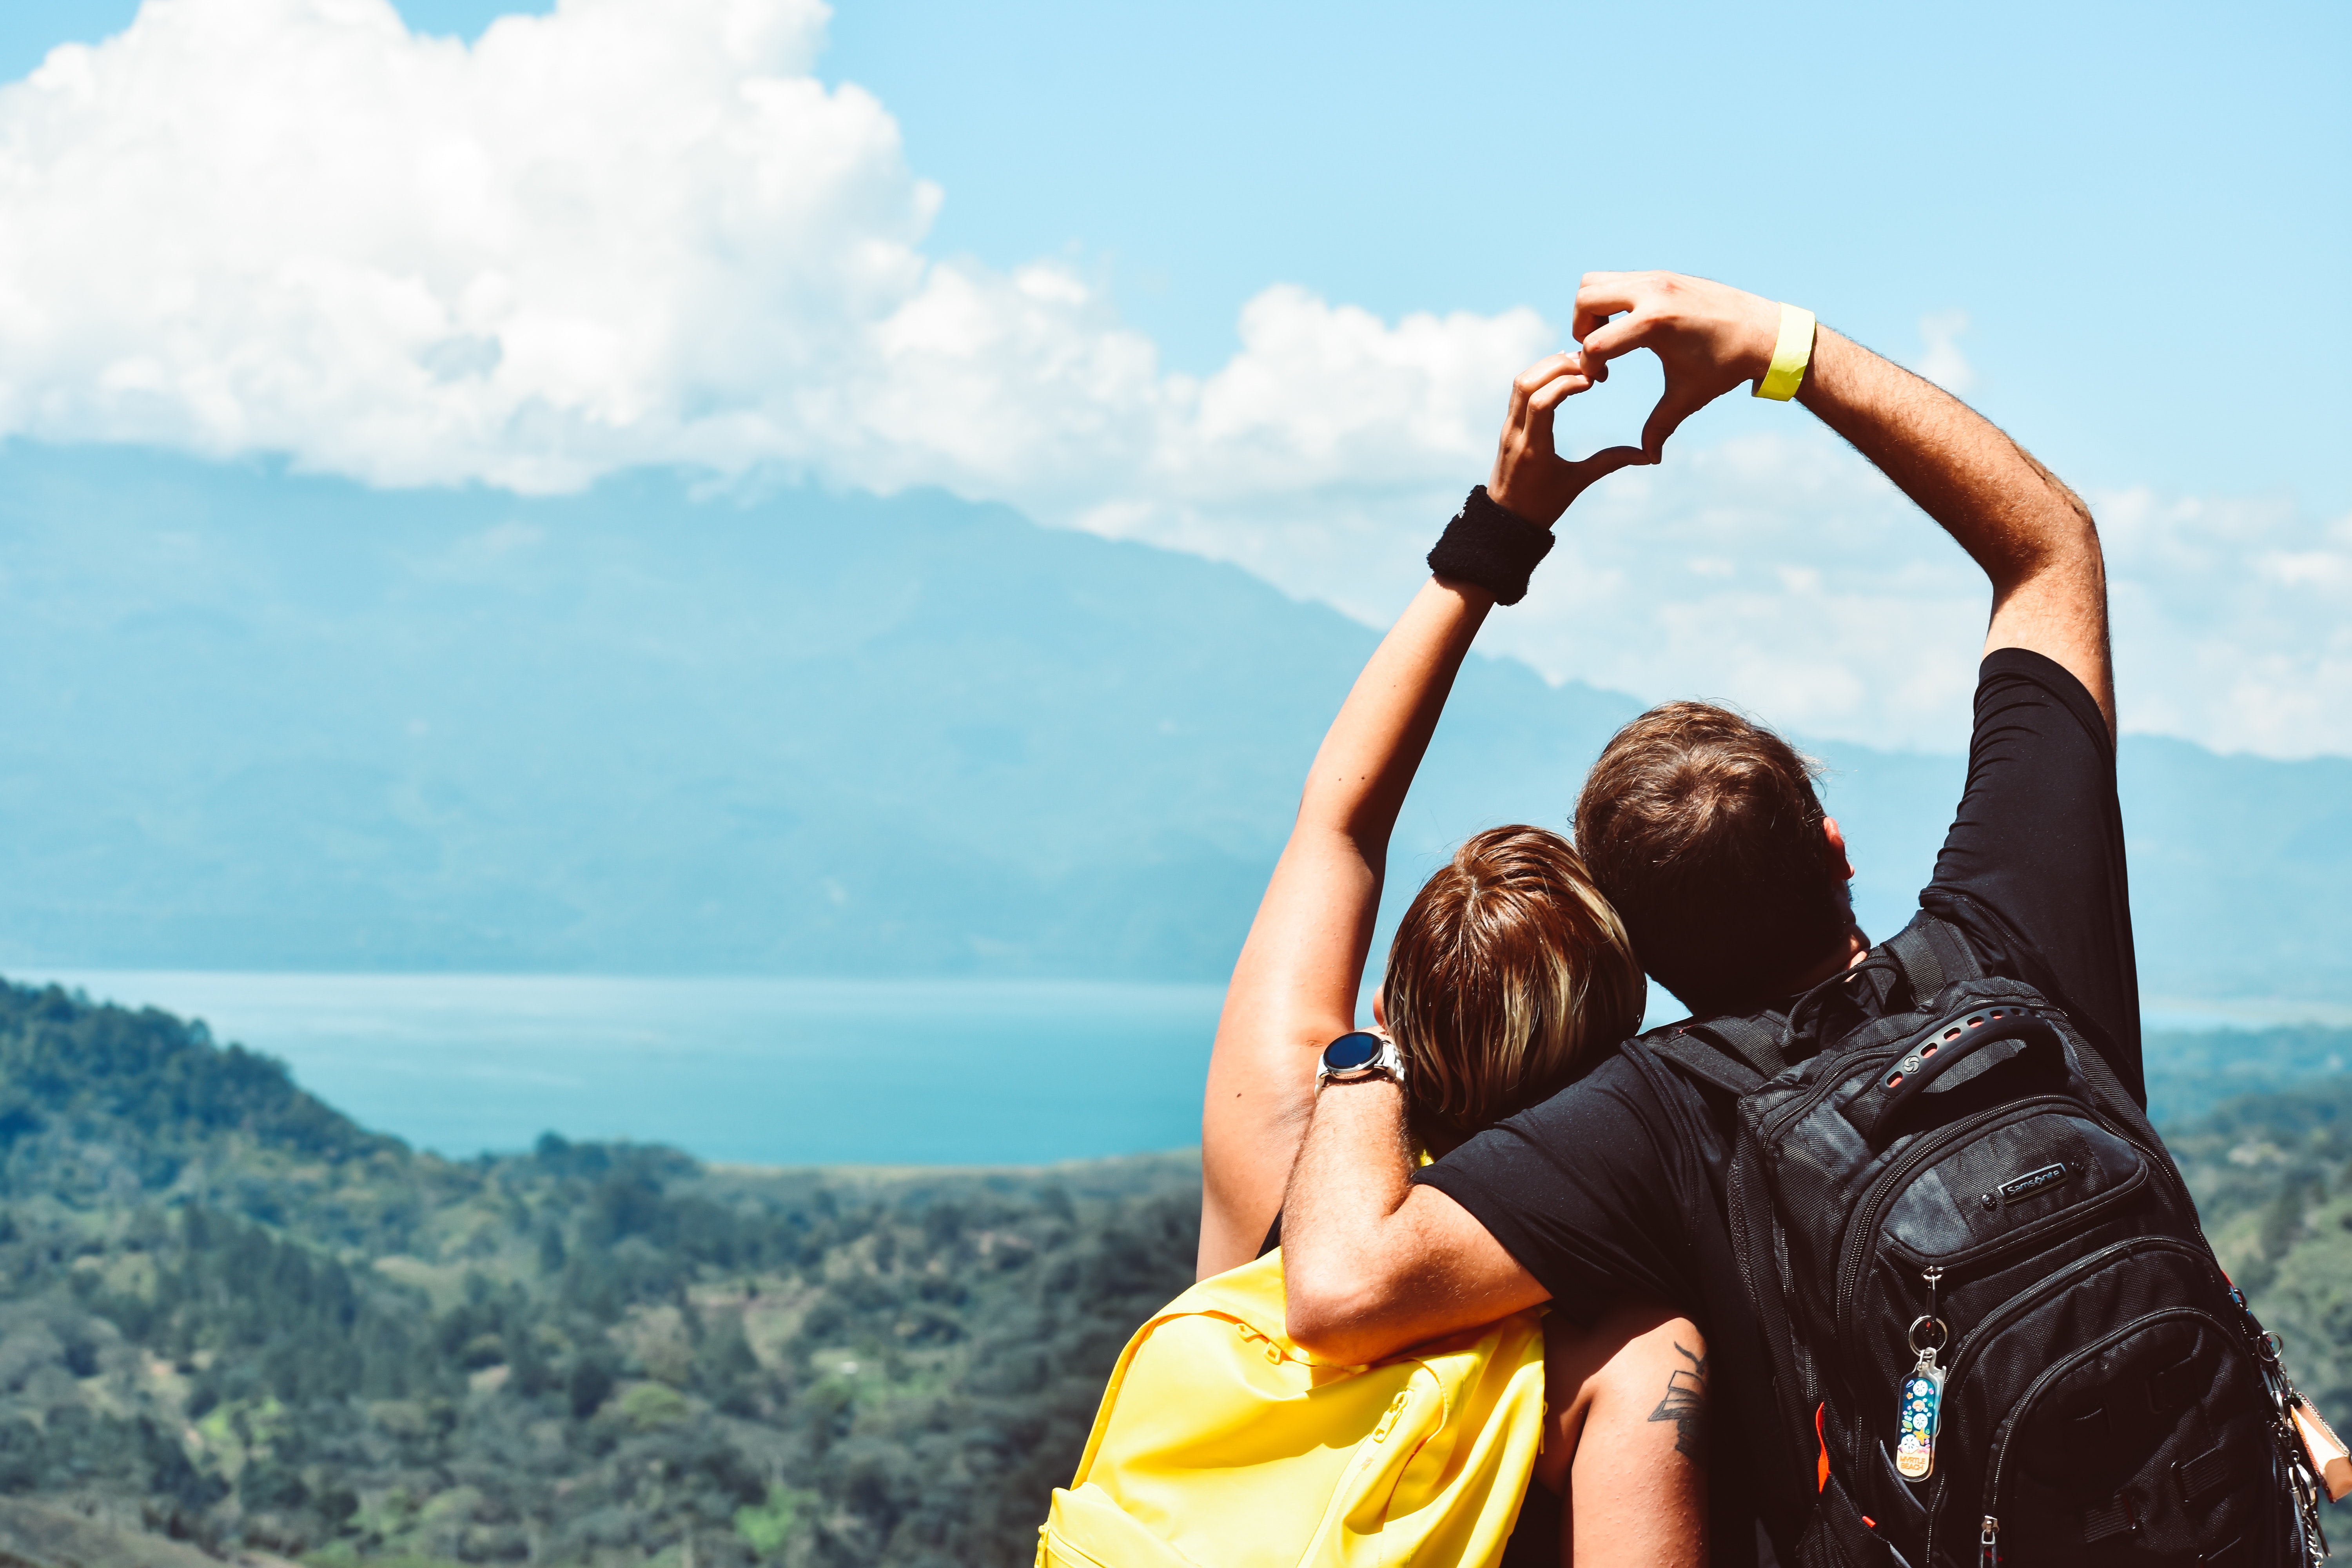
People in nature, photograph, sky, water, travel, happy, tourism, photography, fun, cloud, vacation, leisure, summer, mountain, hill, stock photography, love, sunlight, mountain range